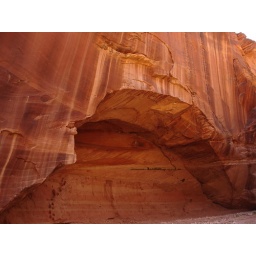
Huge carve-out in rock face